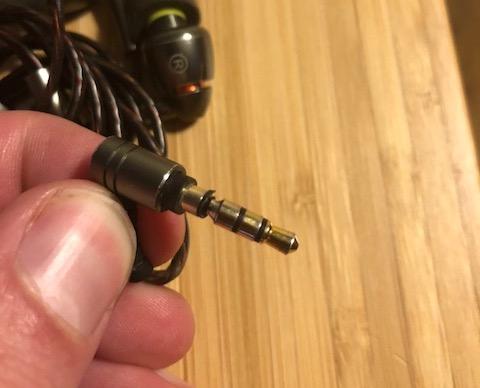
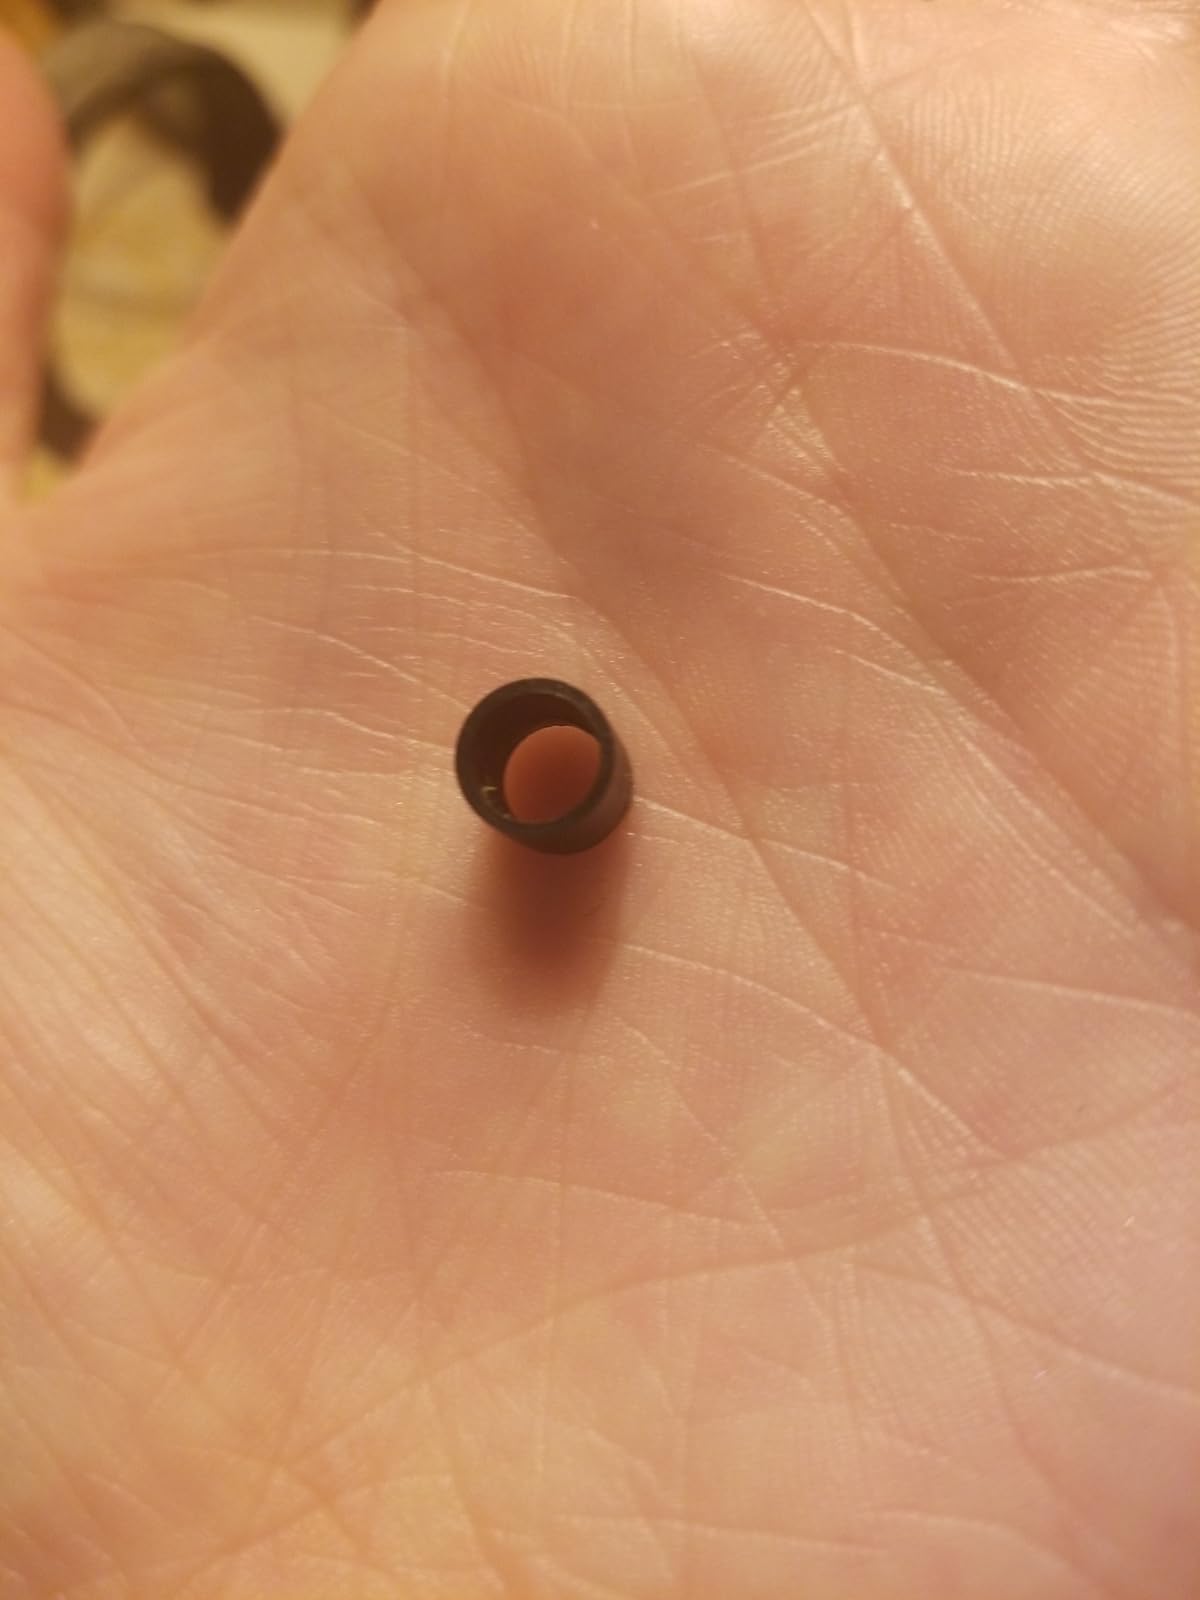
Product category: headphones
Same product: yes